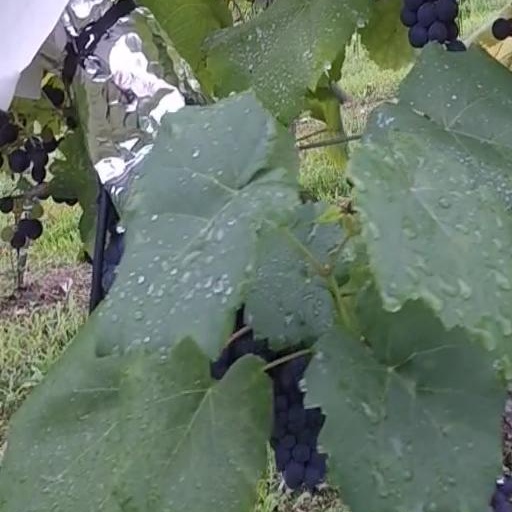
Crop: grape